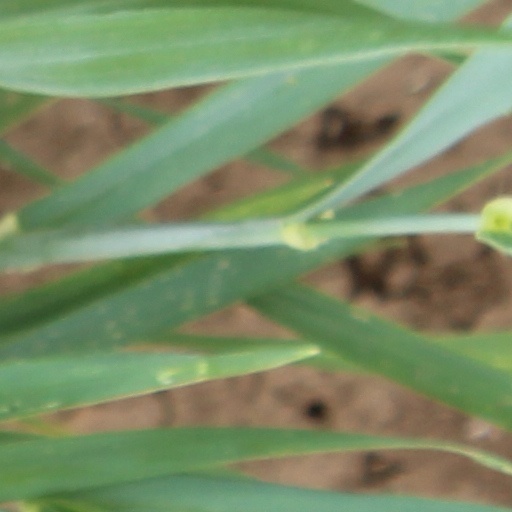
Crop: wheat